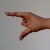
The image shows a hand gesture representing the letter 'Z' in Indian Sign Language.